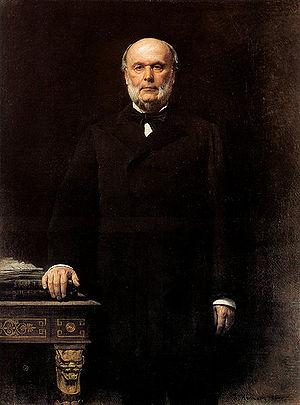
Jules Grévy (1807-1891), avocat et homme d'État français, président de la République de 1879 à 1887.
Les lois constitutionnelles de 1875 sont les trois lois de nature constitutionnelle votées en France par l'Assemblée nationale entre février et juillet 1875 qui instaurent définitivement la Troisième République.
L'histoire de la tour Eiffel relate les origines et la construction du monument parisien.
La crise du 16 mai 1877 est une crise institutionnelle de la Troisième République française qui a opposé le président de la République, le maréchal Patrice de Mac Mahon, monarchiste, à la Chambre des députés élue en 1876, à la majorité républicaine, et à l'une de ses grandes figures, Léon Gambetta.
Les élections législatives de 1871 ont eu lieu le 8 février.
Jules Grévy, né le 15 août 1807 à Mont-sous-Vaudrey et mort le 9 septembre 1891 dans la même commune, est un avocat et homme d'État français, président de la République française du 30 janvier 1879 au 2 décembre 1887.
Le scandale des décorations de 1887, aussi appelé l'affaire des décorations par la presse de l'époque, est un scandale politico-financier français de trafic de décorations, qui éclabousse le président de la République, Jules Grévy, et le contraint à la démission le 2 décembre 1887. Il ne faut pas confondre cette affaire avec celle du trafic des décorations de 1926 impliquant un fonctionnaire, Marcel Ruotte.
La présidence de Jules Grévy dure du 30 janvier 1879 au 2 décembre 1887. Il est élu président de la République française le 30 janvier 1879 sous la bannière des républicains modérés pour un mandat de sept ans.
Dole est une commune française, siège de la communauté d'agglomération du Grand Dole. Elle se situe dans le département du Jura, en région Bourgogne-Franche-Comté. Dole fait partie de la région culturelle et historique de Franche-Comté, dont elle a été la capitale jusqu'en 1676.